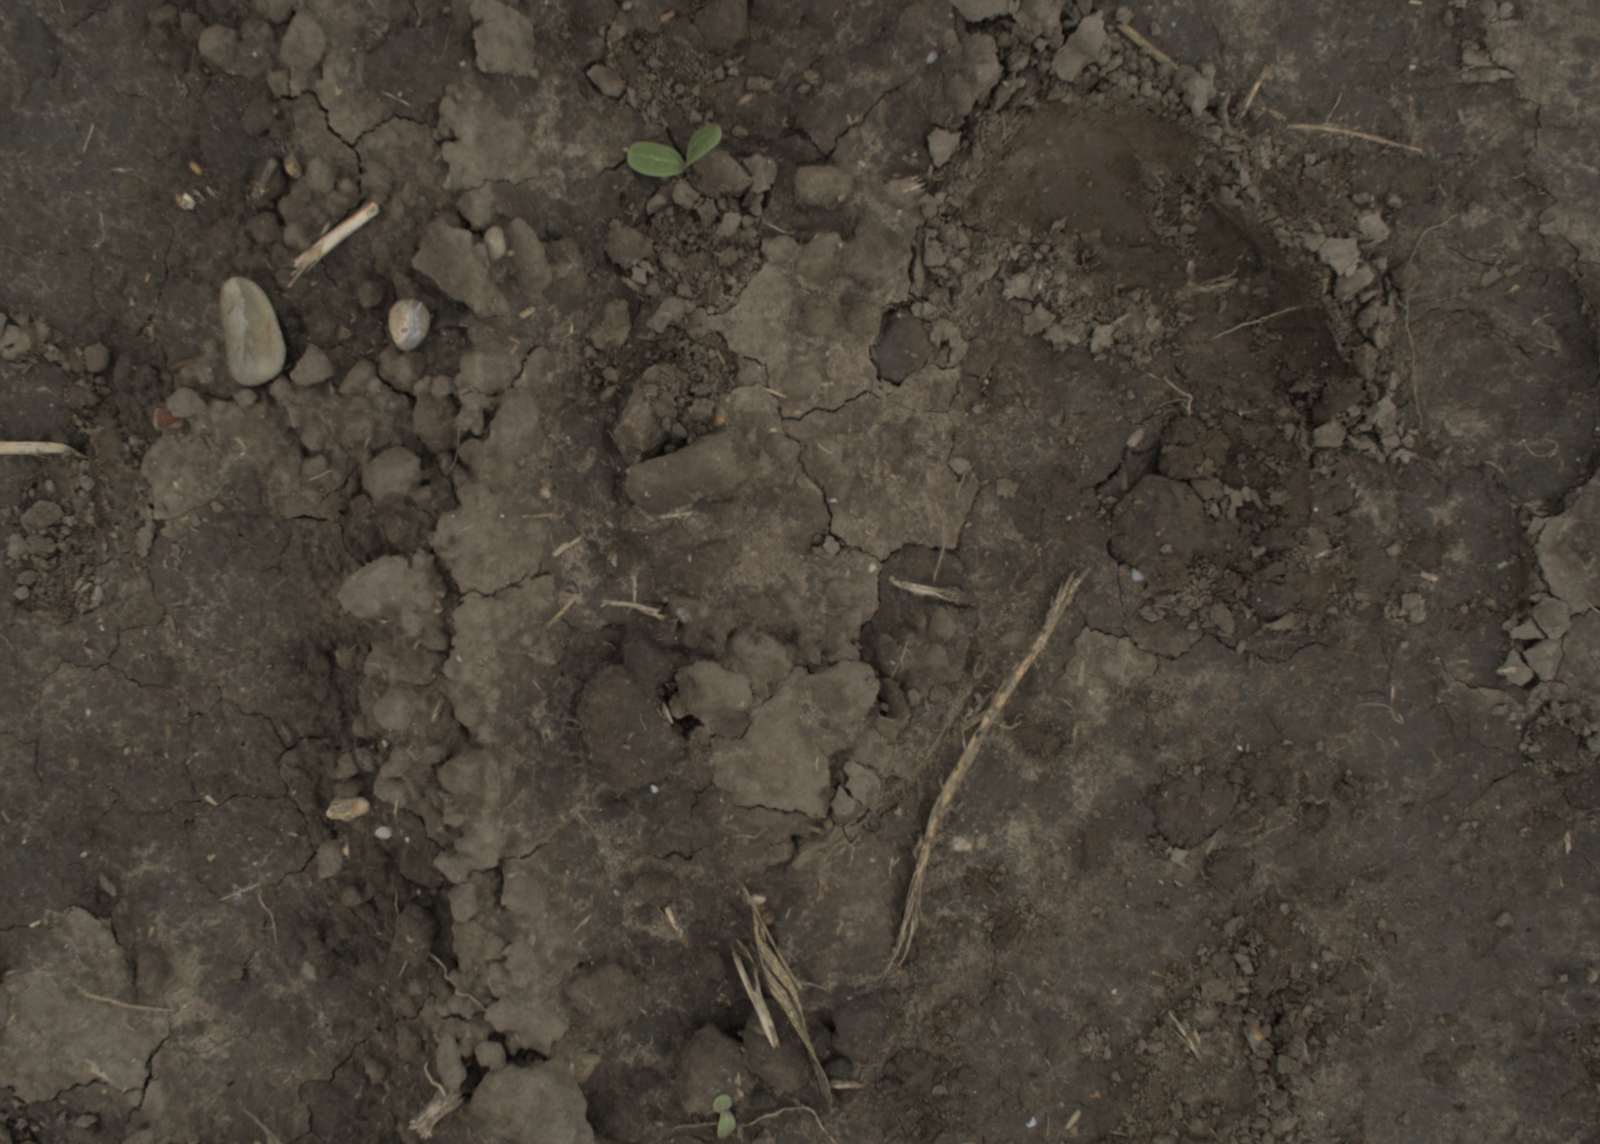
Capture date: 29.09.2021 13:49:43
Weather: cloudy
Wind: medium
Seeding date: 02.09.2021
Plant canopy height (mm): 954